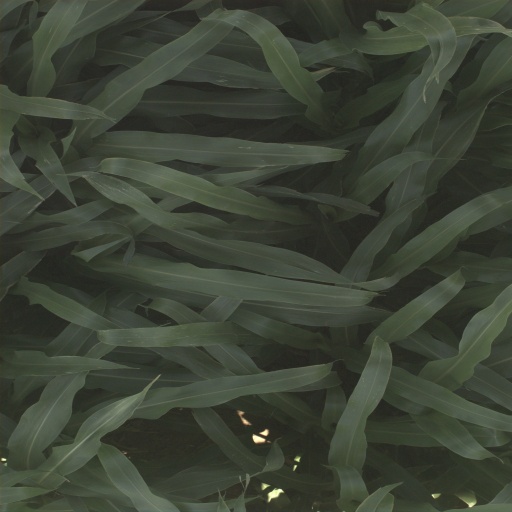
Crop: sorghum